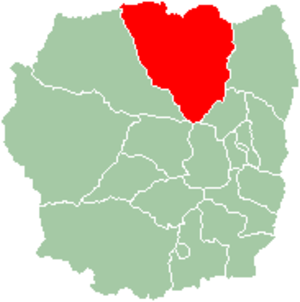
Carte de localisation de la région d'Ankazobe dans la province d'Antananarivo.
Ankazobé est une commune urbaine située dans la province d'Antananarivo, au centre de Madagascar.